Romeo and Juliet

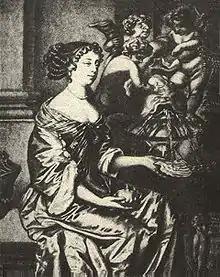
Mary Saunderson, probably the first woman to play Juliet professionally

Sir William Davenant of the Duke's Company staged a 1662 adaptation in which Henry Harris played Romeo, Thomas Betterton Mercutio, and Betterton's wife Mary Saunderson Juliet: she was probably the first woman to play the role professionally. Another version closely followed Davenant's adaptation and was also regularly performed by the Duke's Company. This was a tragicomedy by James Howard, in which the two lovers survive.